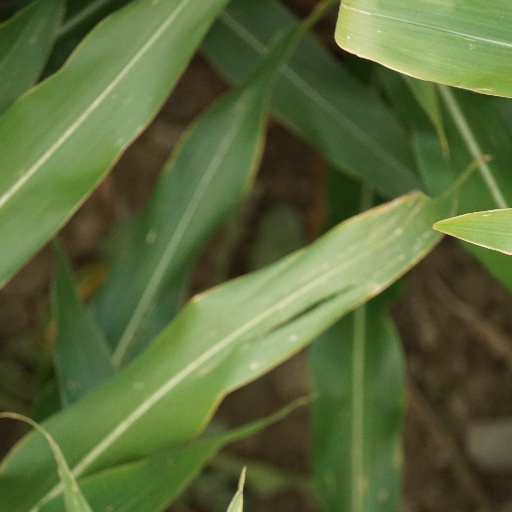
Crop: maize; corn